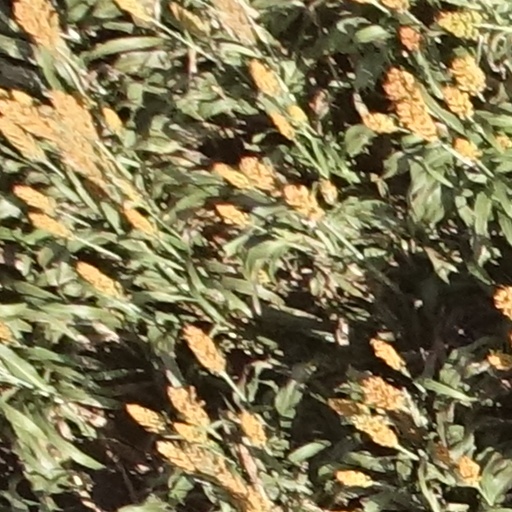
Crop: sorghum